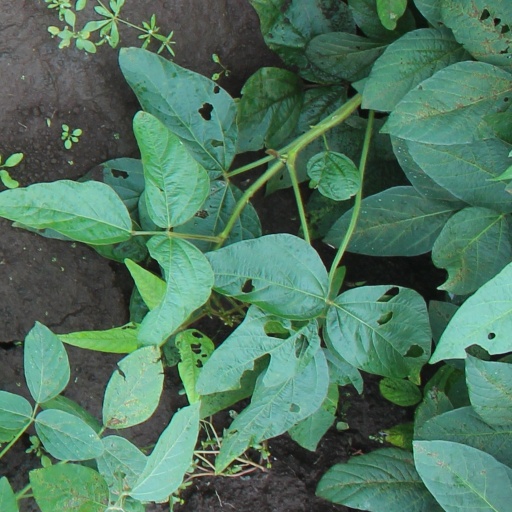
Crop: soybean